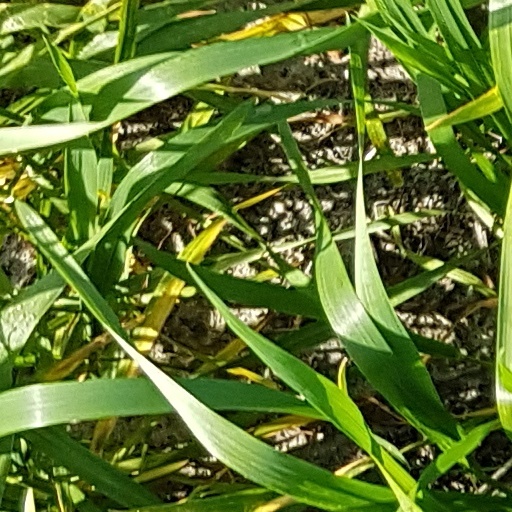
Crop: wheat